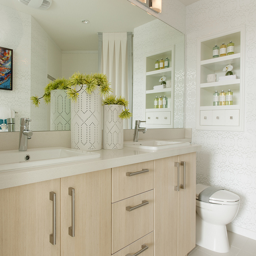
a bath room with a toilet and a large mirror
A very clean bathroom with wooden cabinets.
There is an empty bathroom, with vanity, toilet, and wall mirror.
This is a bathroom with white walls, beige cabinets and two sets of plants on the sink.
A well lit bathroom with white walls and beige counters.